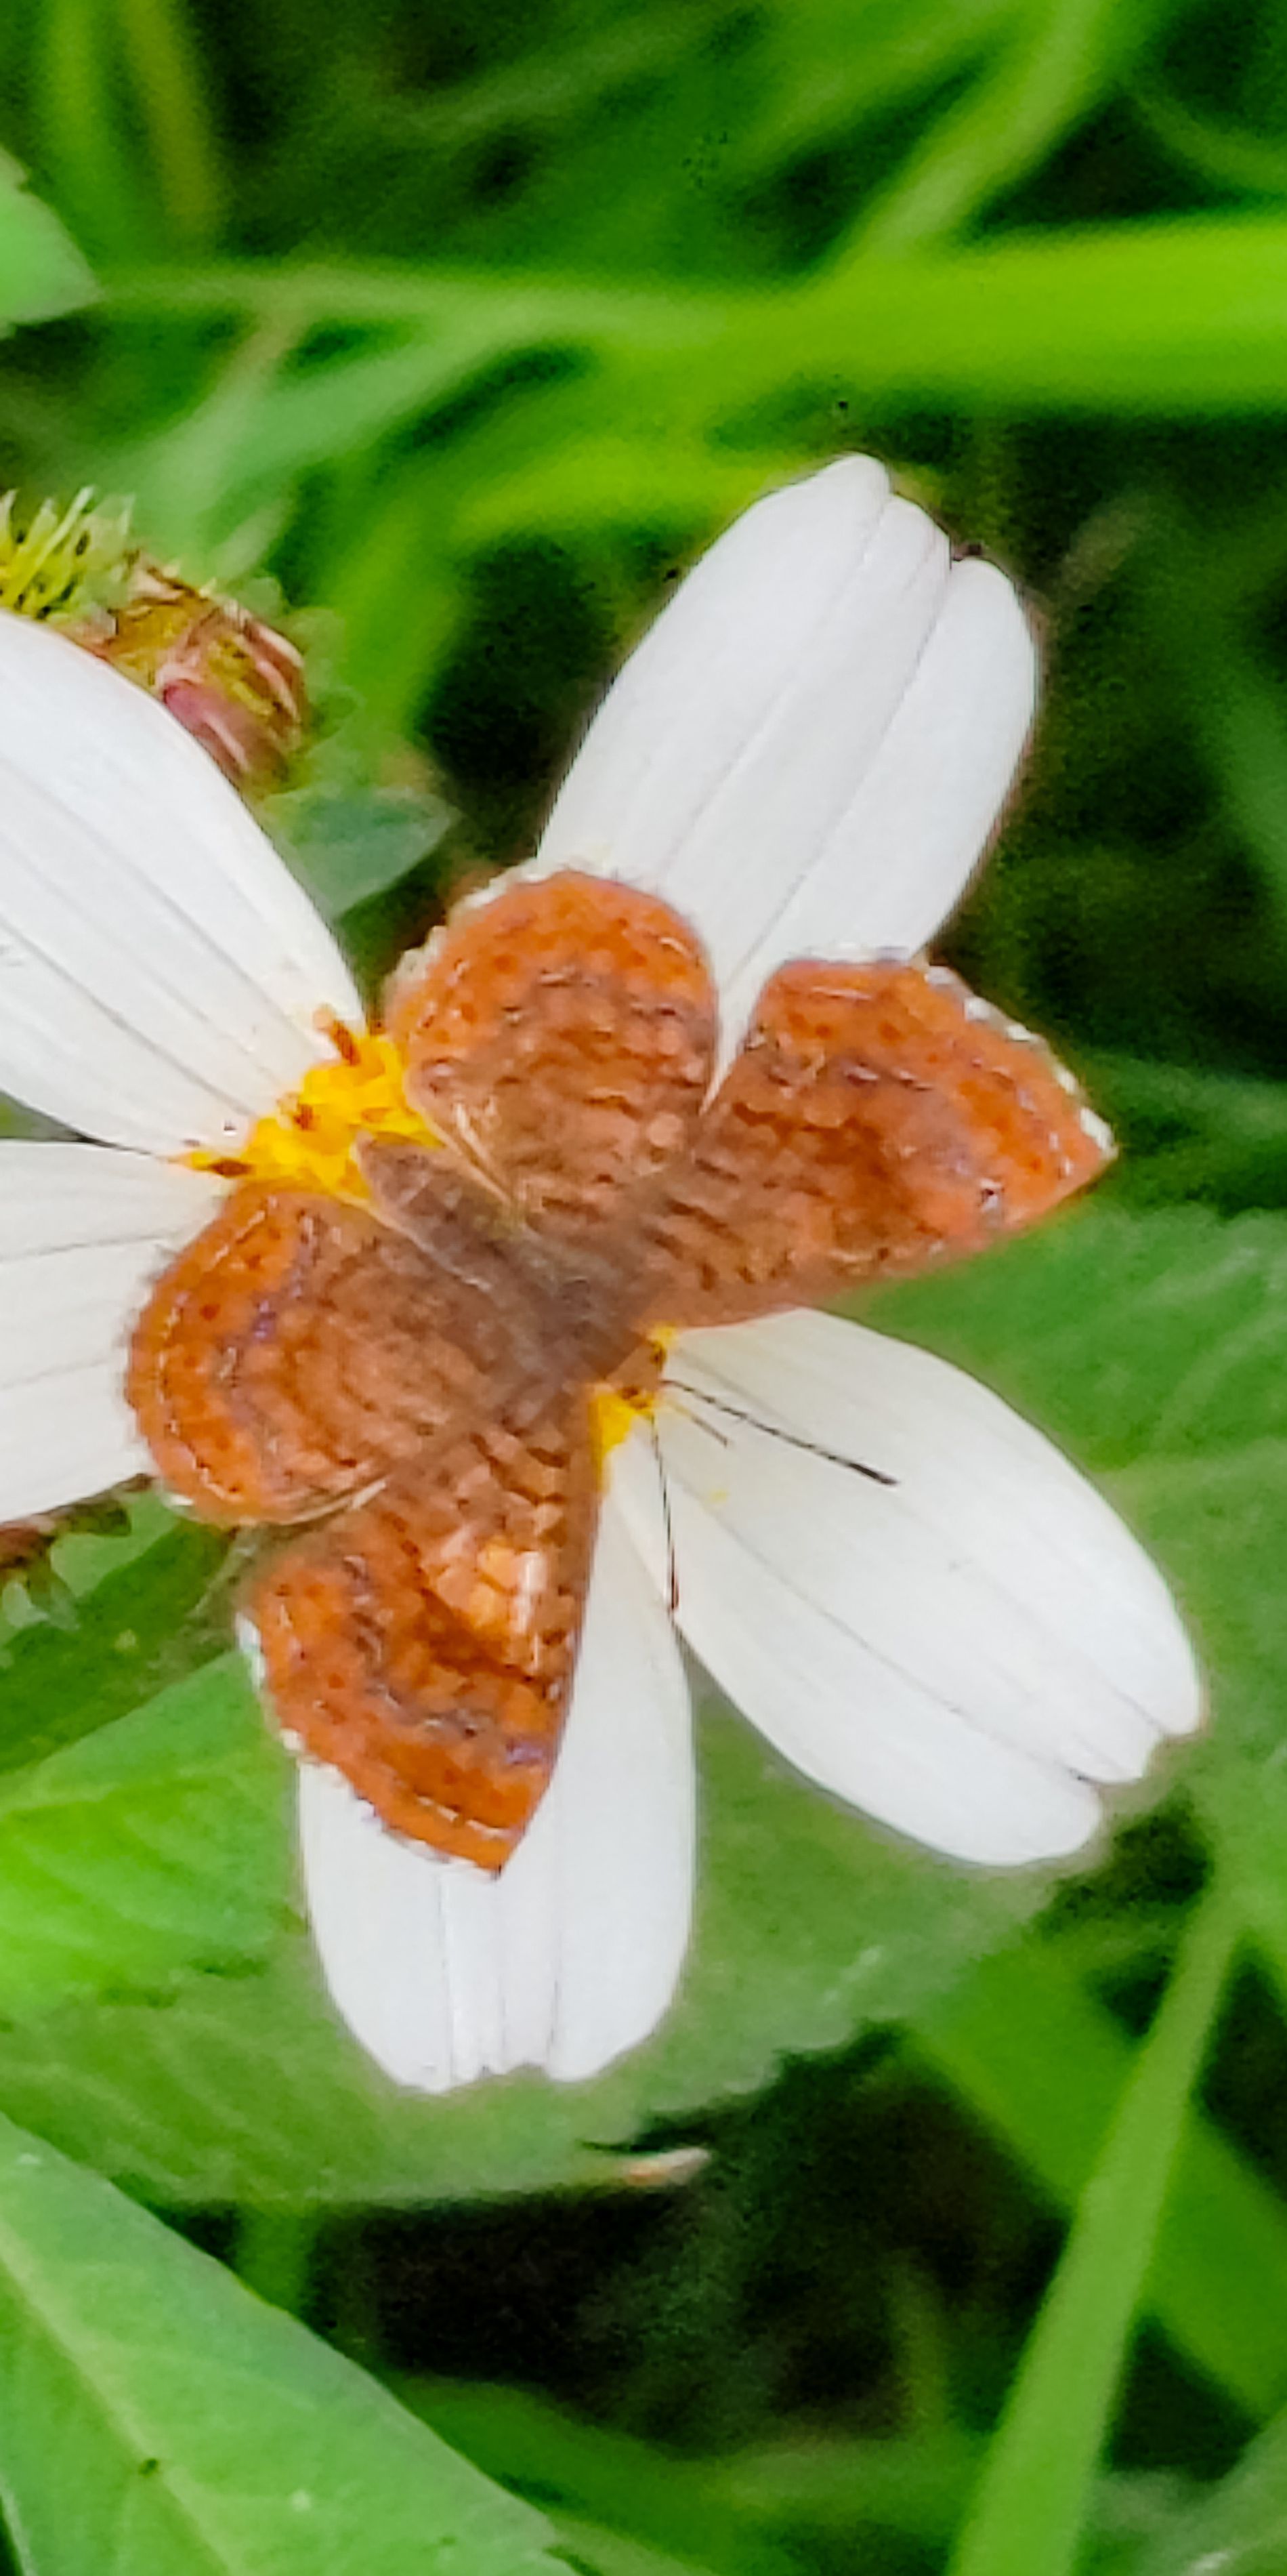
A Colorful Butterfly on a White Flower
A pretty colorful butterfly spreads her wings on a white flower with a leafy background.
A close up shot taken from a high angle of a pretty colorful butterfly spreads her wings on a white flower with a leafy background. The overall scene impression is full of life and cheerful.
Labels: Flower, Petal, Plant, Pollen, Daisy, Animal, Butterfly, Insect, Invertebrate, Anemone, Geranium, Moth, Leaves
Camera: HONOR REA-NX9
Aperture: F1.9
Exposure: 1/160 sec
ISO: 50
Focal length: 6.1 mm